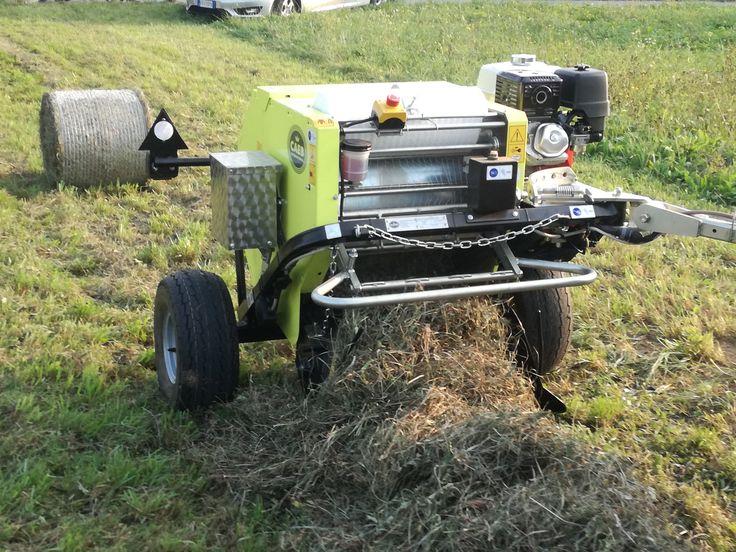
Shamba limejaa majani mengi, kutokana na wingi wa mvua, mashine maalumu inayotumika kwenye kilimo kukatia nyasi, tayari inaendelea na zoezi hili, kuhakikisha wakulima wanakuwa tayari kwa ajili ya kupanda mbegu.